Crumlin Road

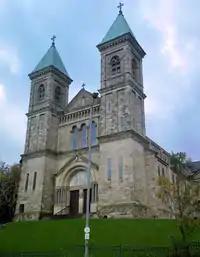
Holy Cross Church, scene of a body find in 1986

As an interface area containing considerable Protestant and Catholic populations the Crumlin Road was the scene of a number of murders and attacks during the course of the Northern Ireland Troubles.